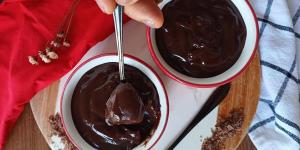
danette casero